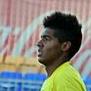
Age: 19